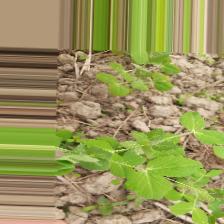
Label: Normal